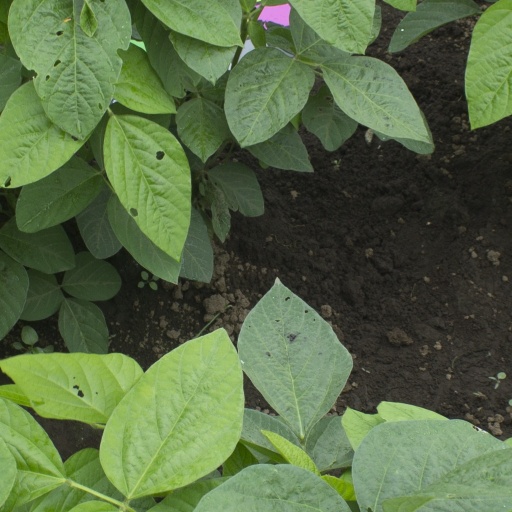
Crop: soybean